Harley-Davidson Servi-Car

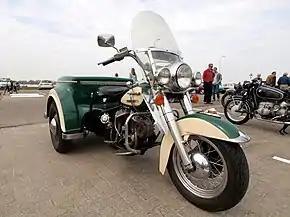
Harley-Davidson Servi-Car

The Harley-Davidson Servi-Car is a three-wheeled utility motorcycle that was manufactured by Harley-Davidson from 1932 to 1973.